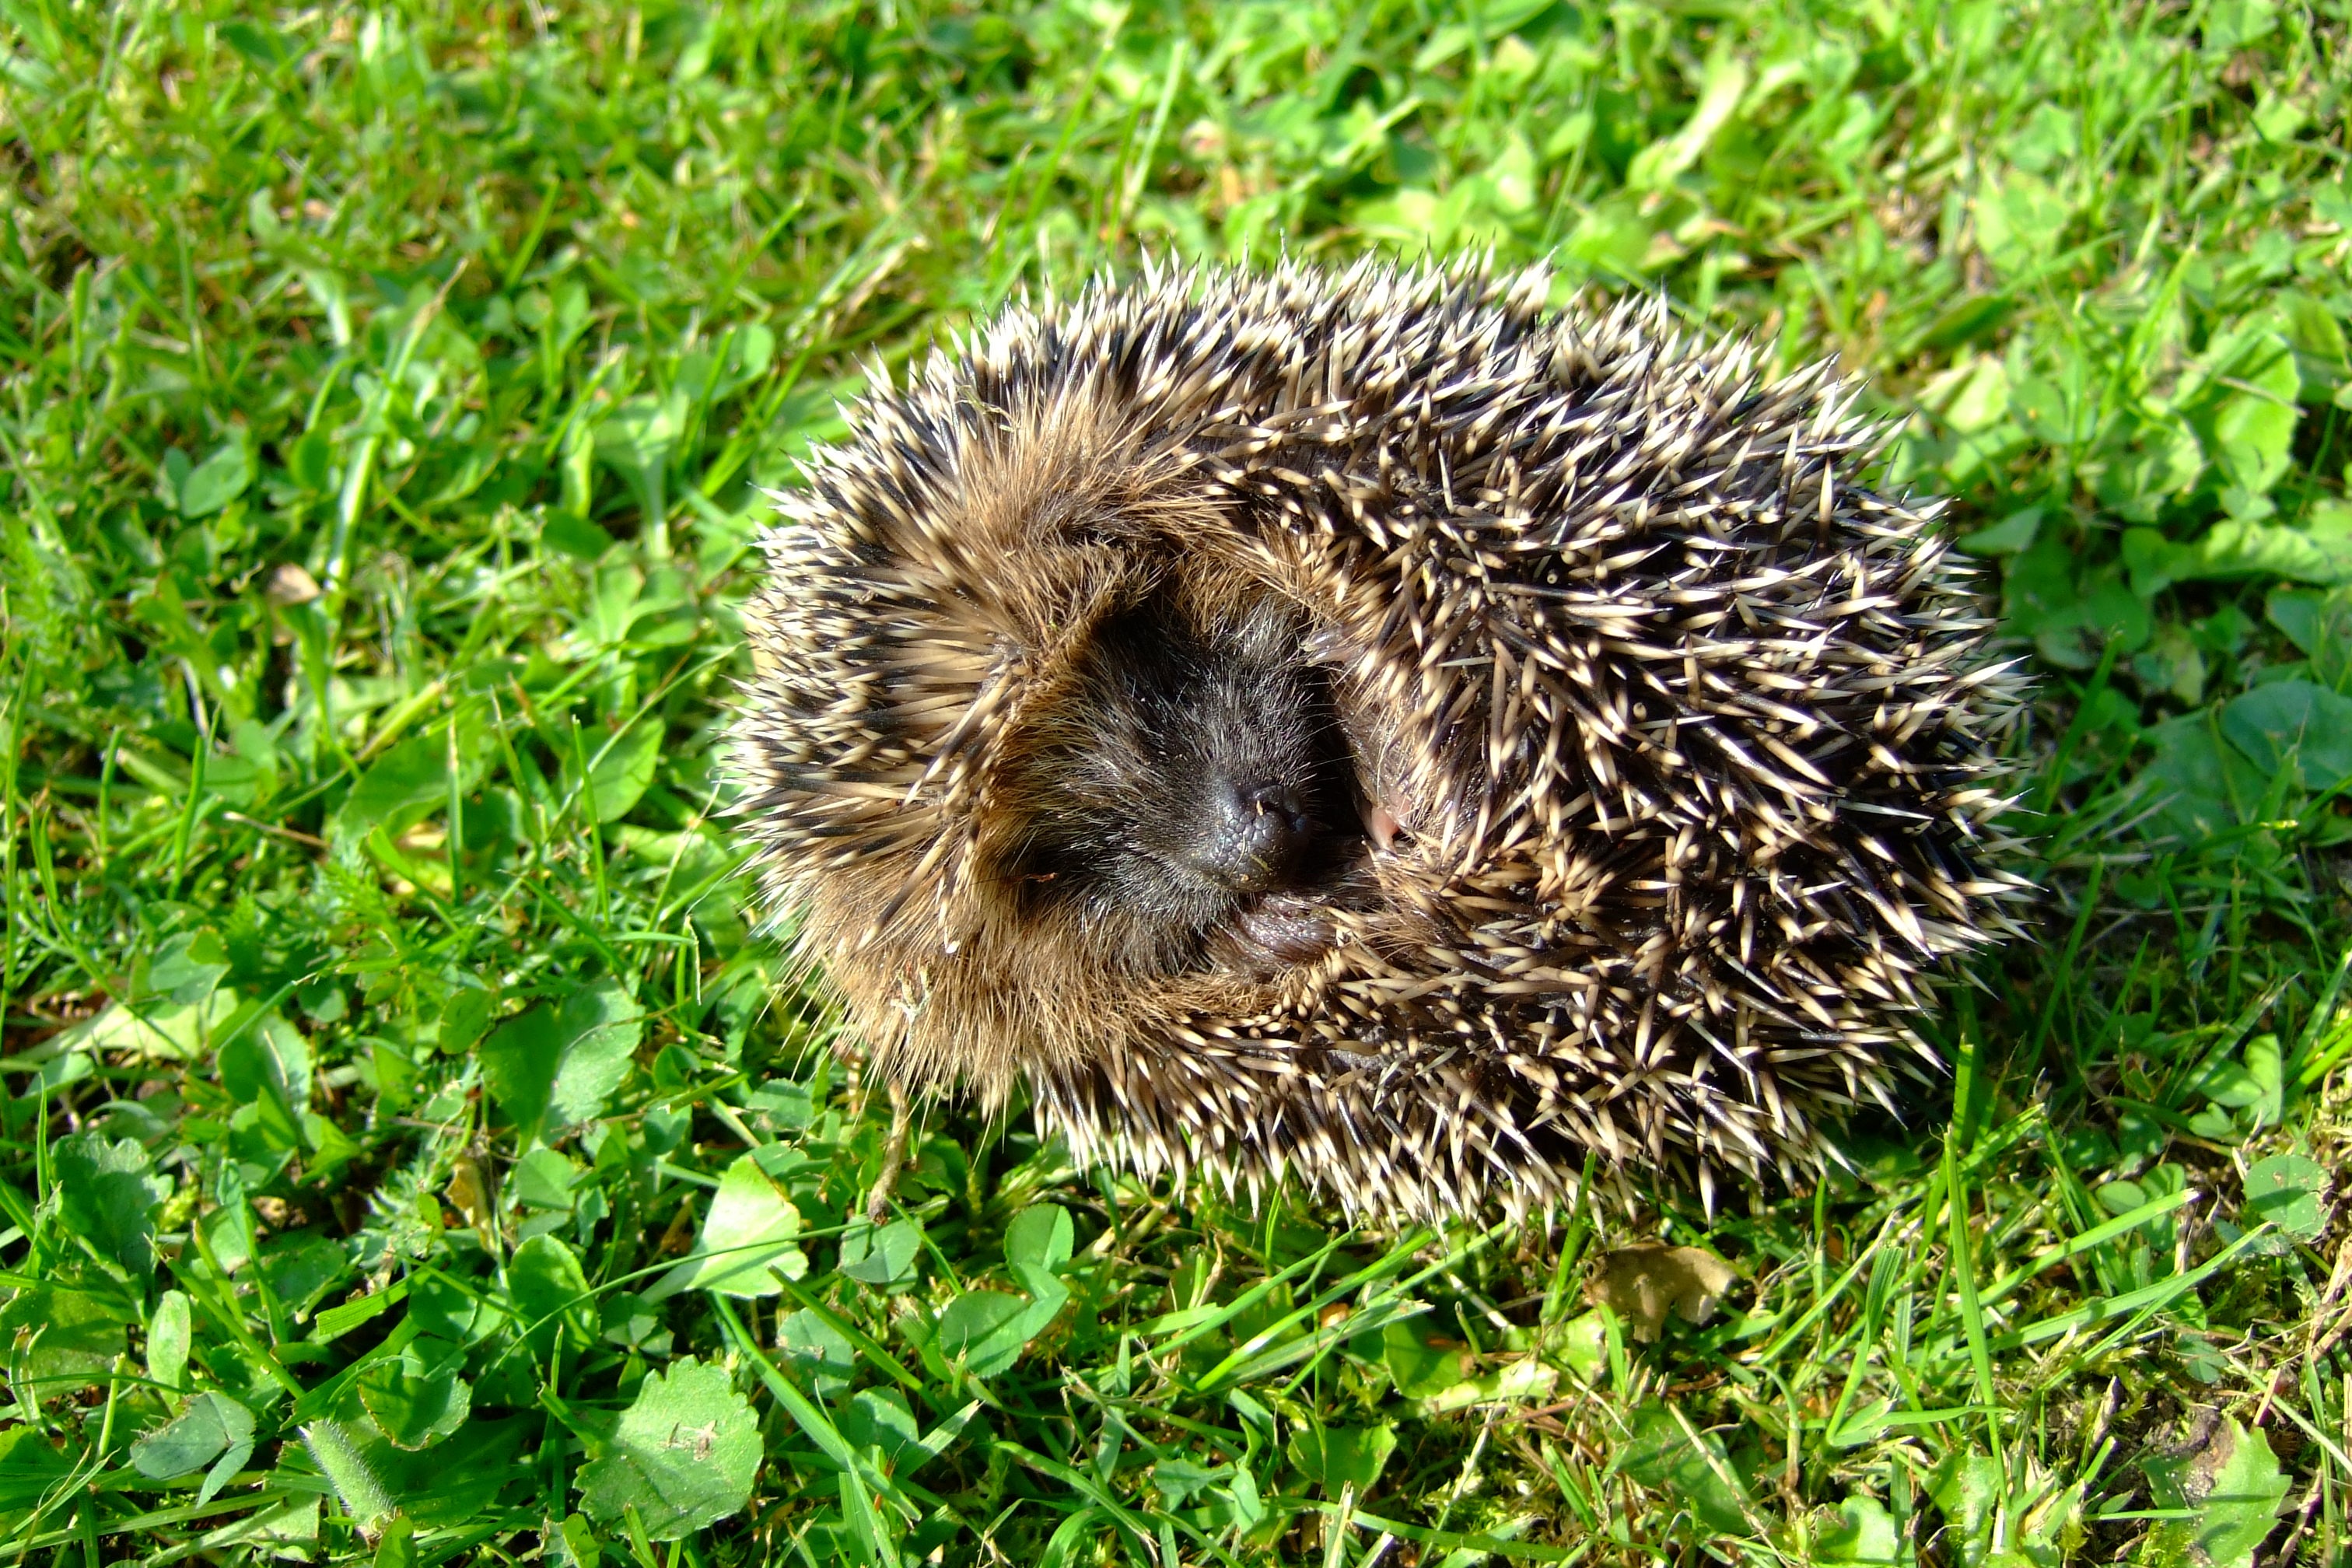
nature, grass, prickly, animal, cute, wildlife, mammal, fauna, hedgehog, vertebrate, rush, hannah, porcupine, echidna, erinaceidae, domesticated hedgehog